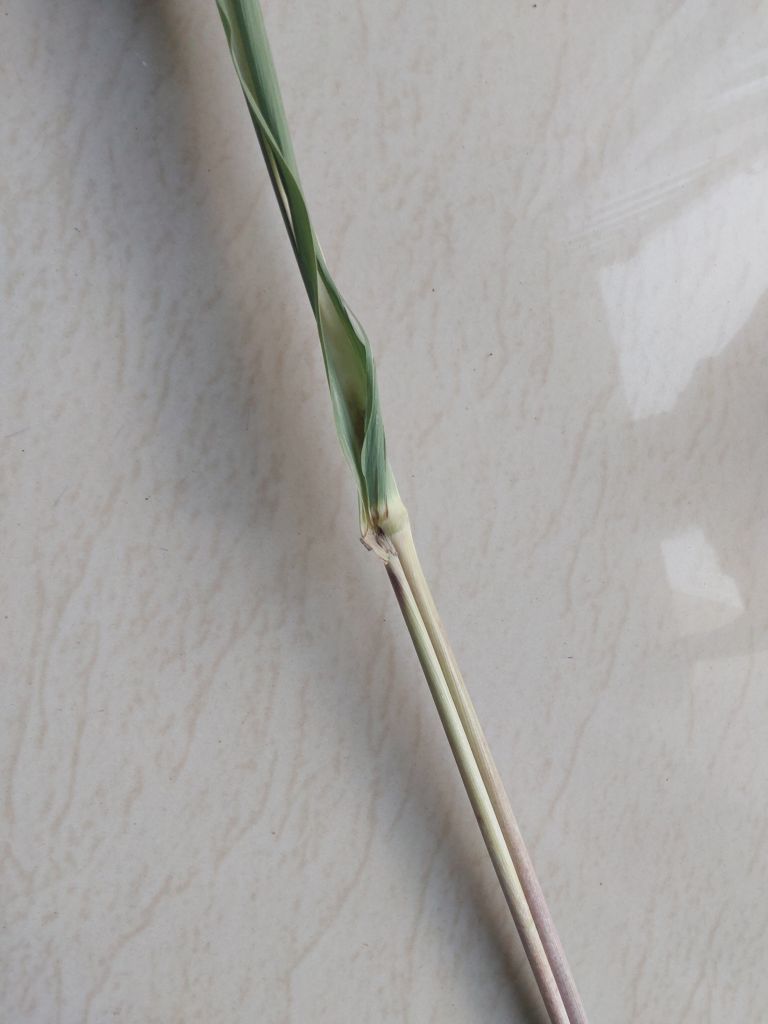
Label: Smut